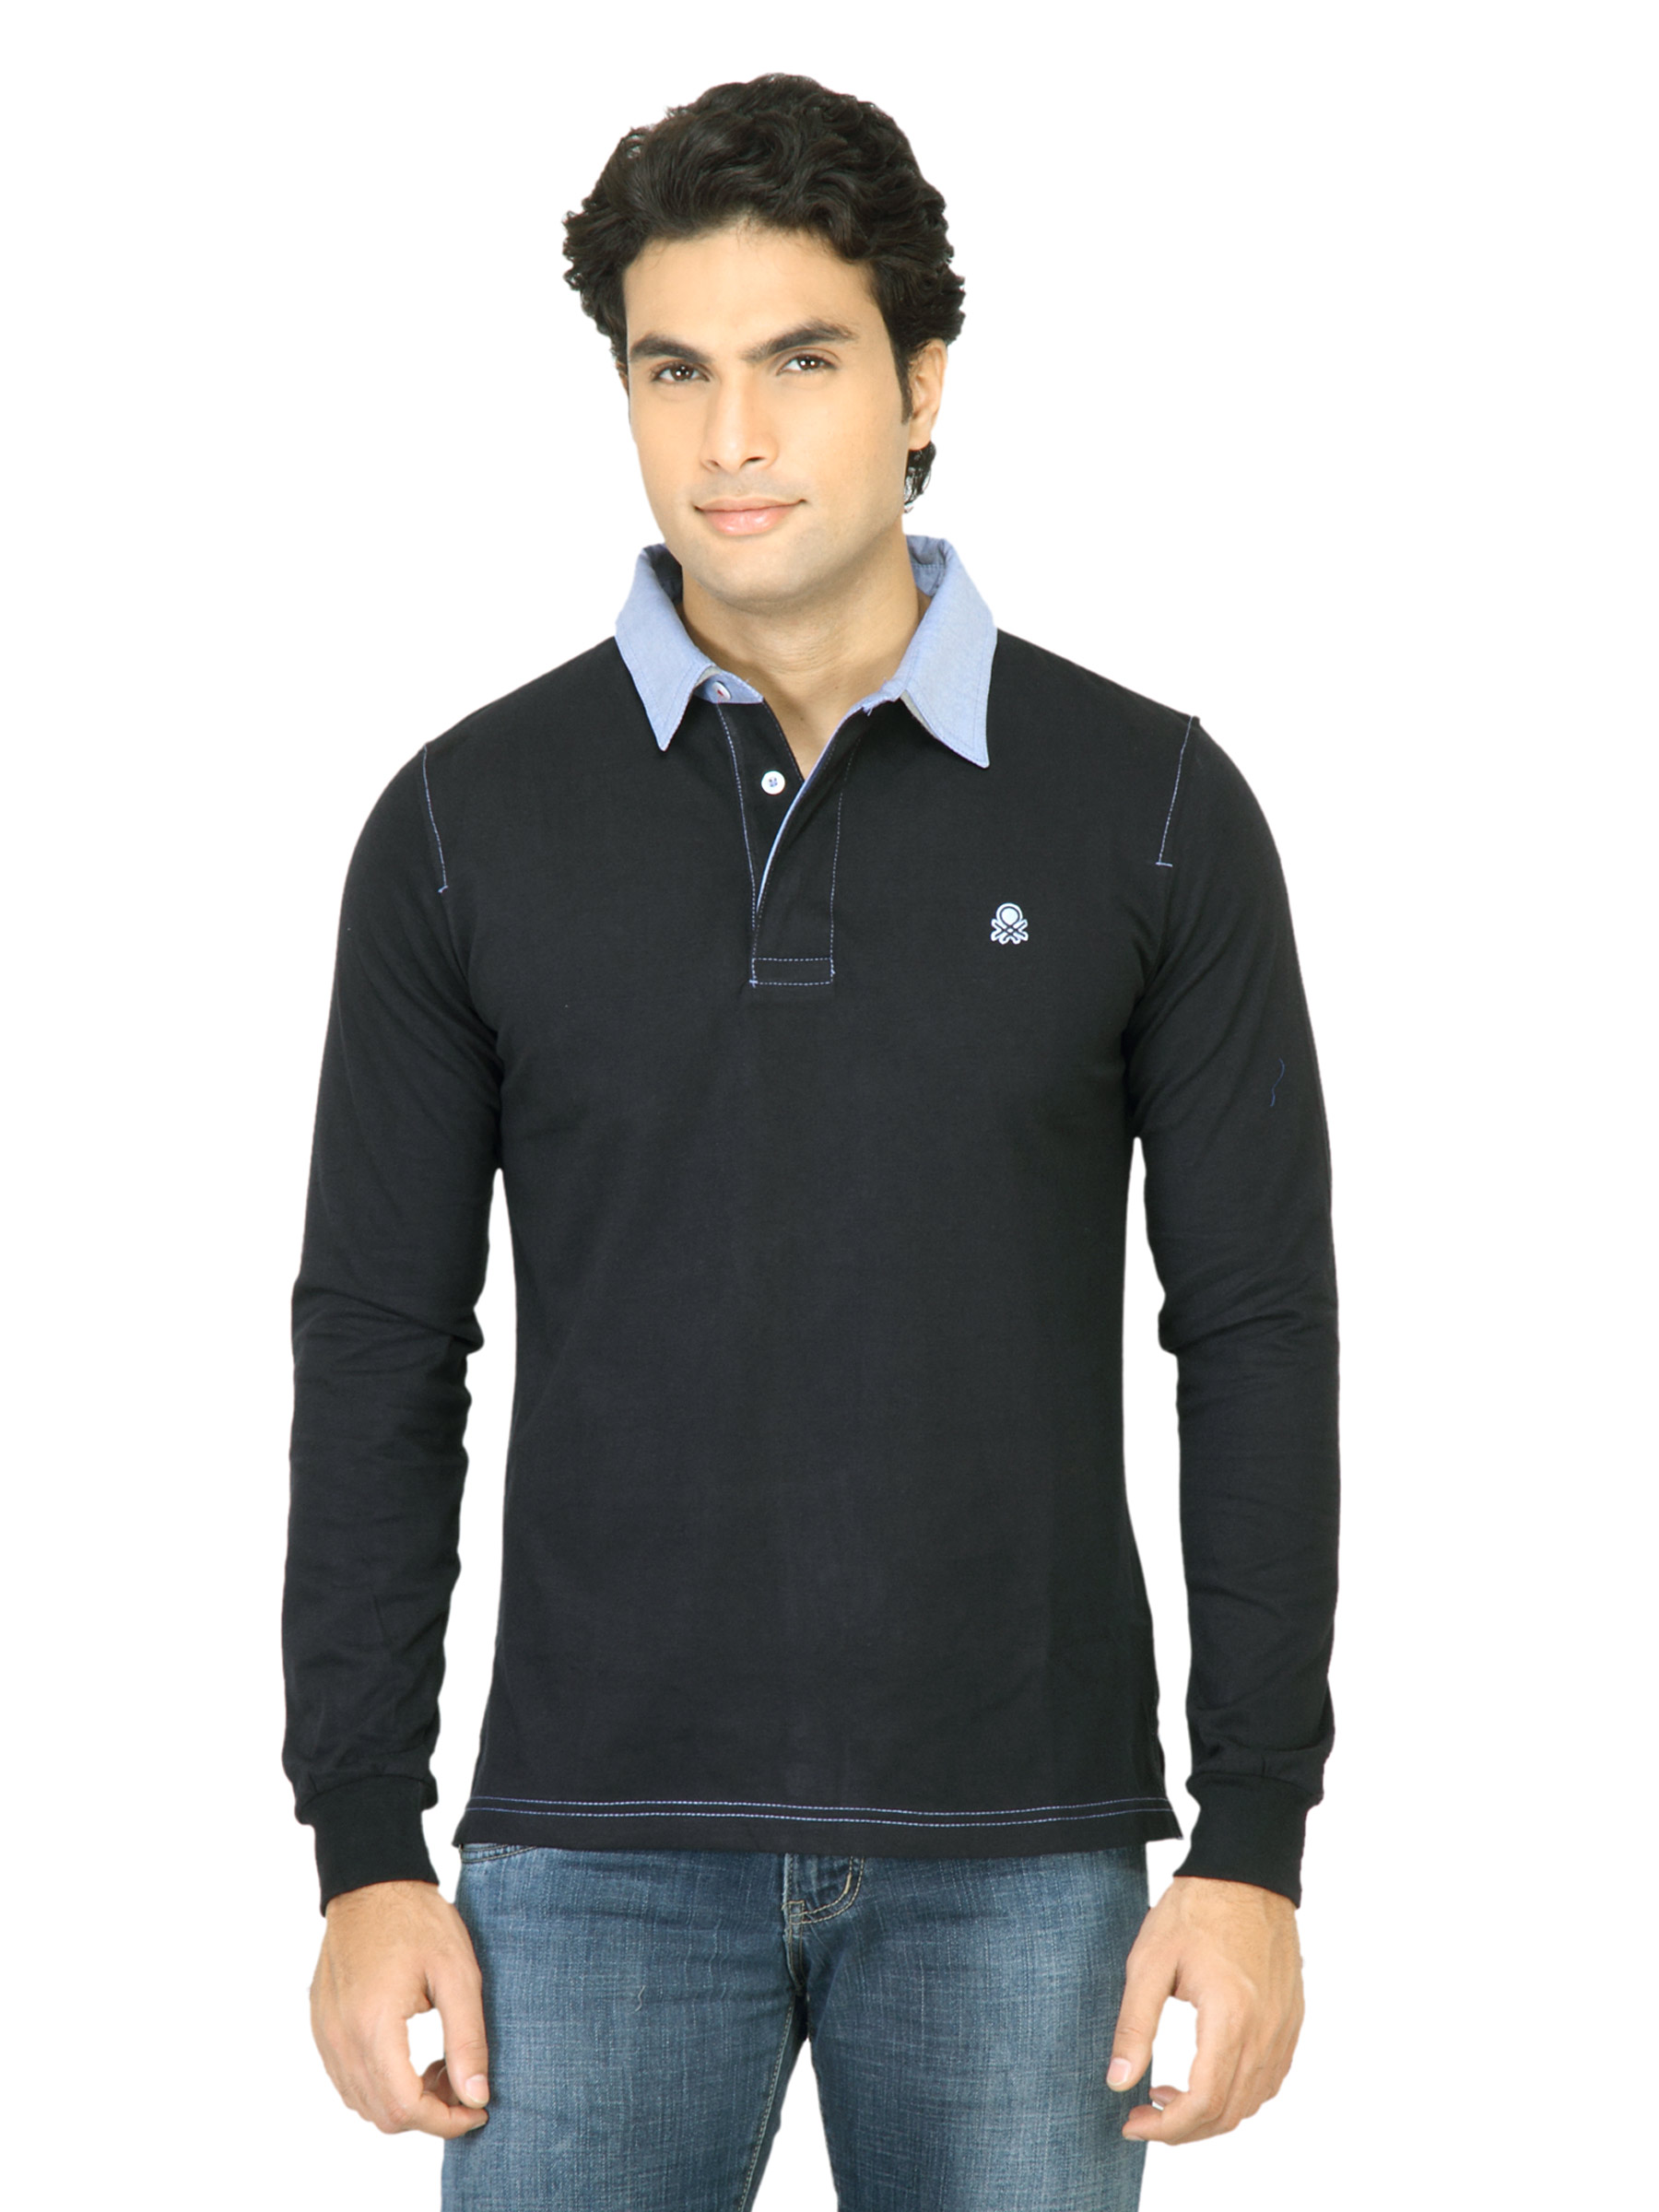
United Colors of Benetton Men Solid Navy Blue TShirt
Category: Apparel / Topwear / Tshirts
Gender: Men
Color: Navy Blue
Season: Fall 2011
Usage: Casual